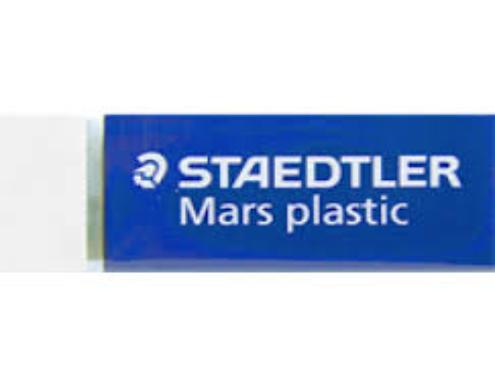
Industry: Necessities